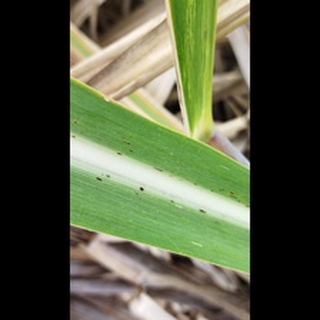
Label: sugarcane_rust